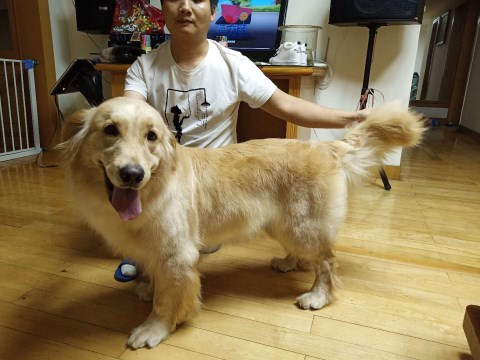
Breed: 5355-n000126-golden_retriever